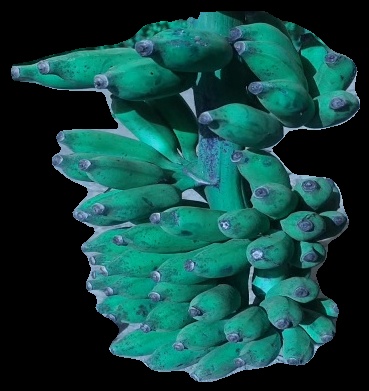
Variety: elakki-bale
Grade: grade3